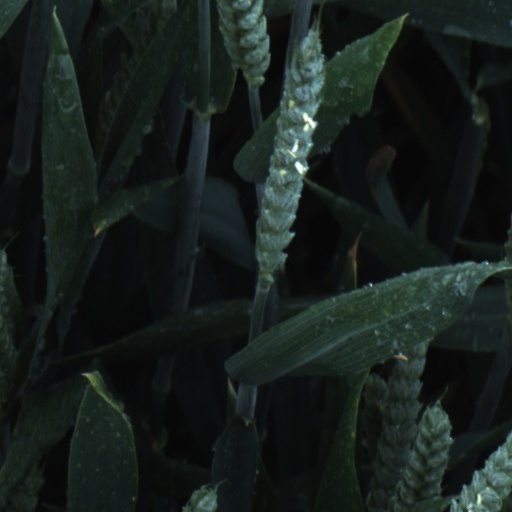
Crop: wheat